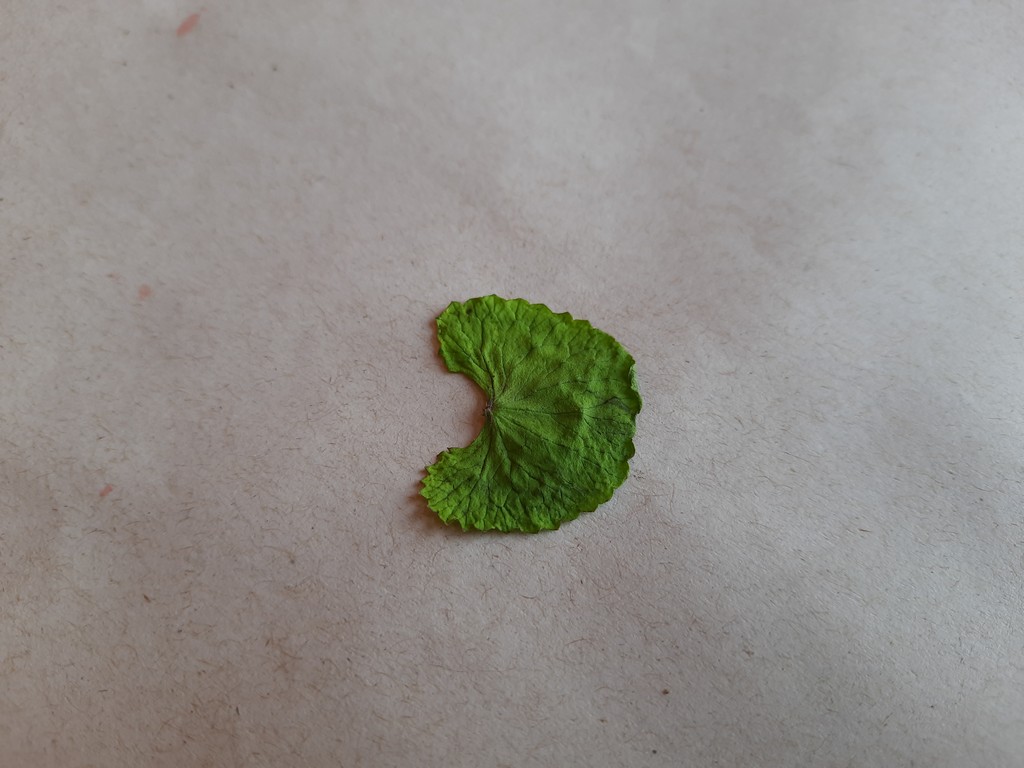
Label: Dried